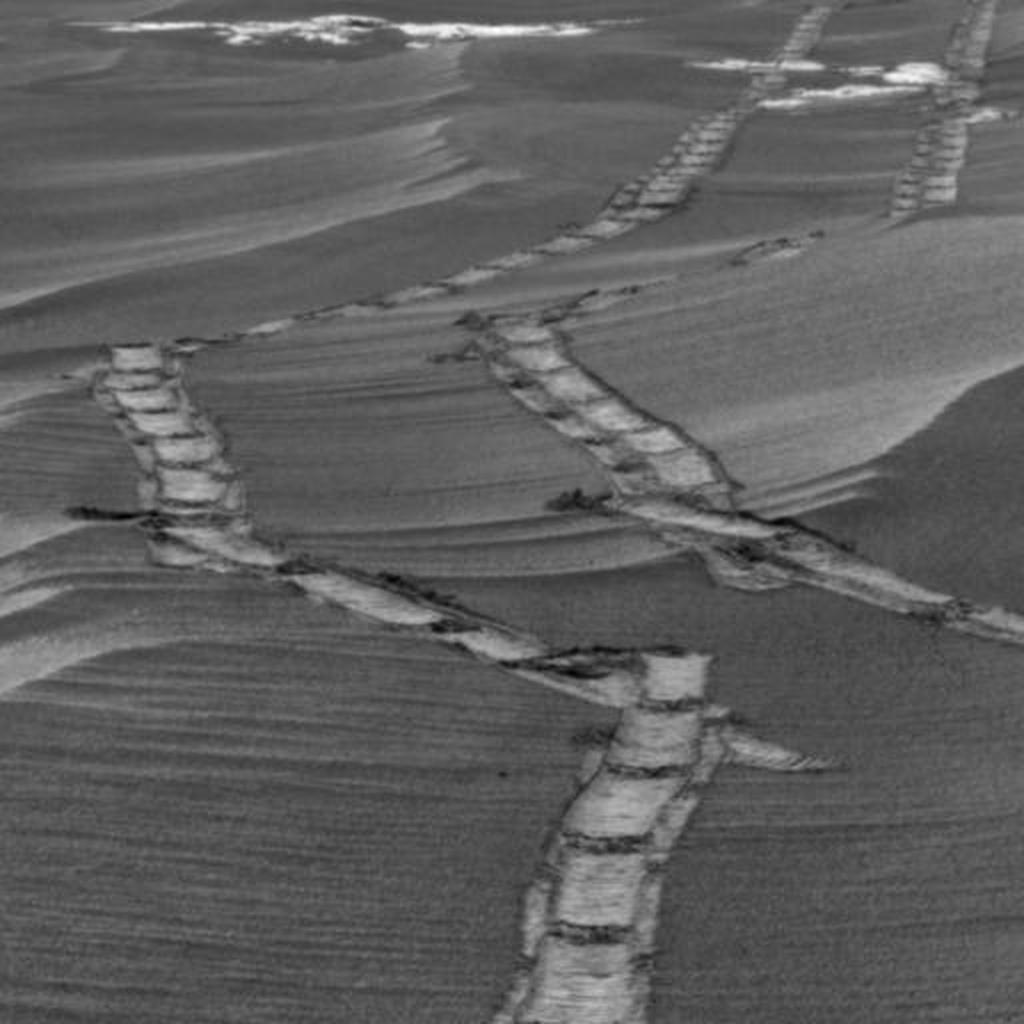
Surface features visible: Rover Tracks, Rock Outcrops, Bright Soil, Dunes/Ripples, Soil, Nearby Surface